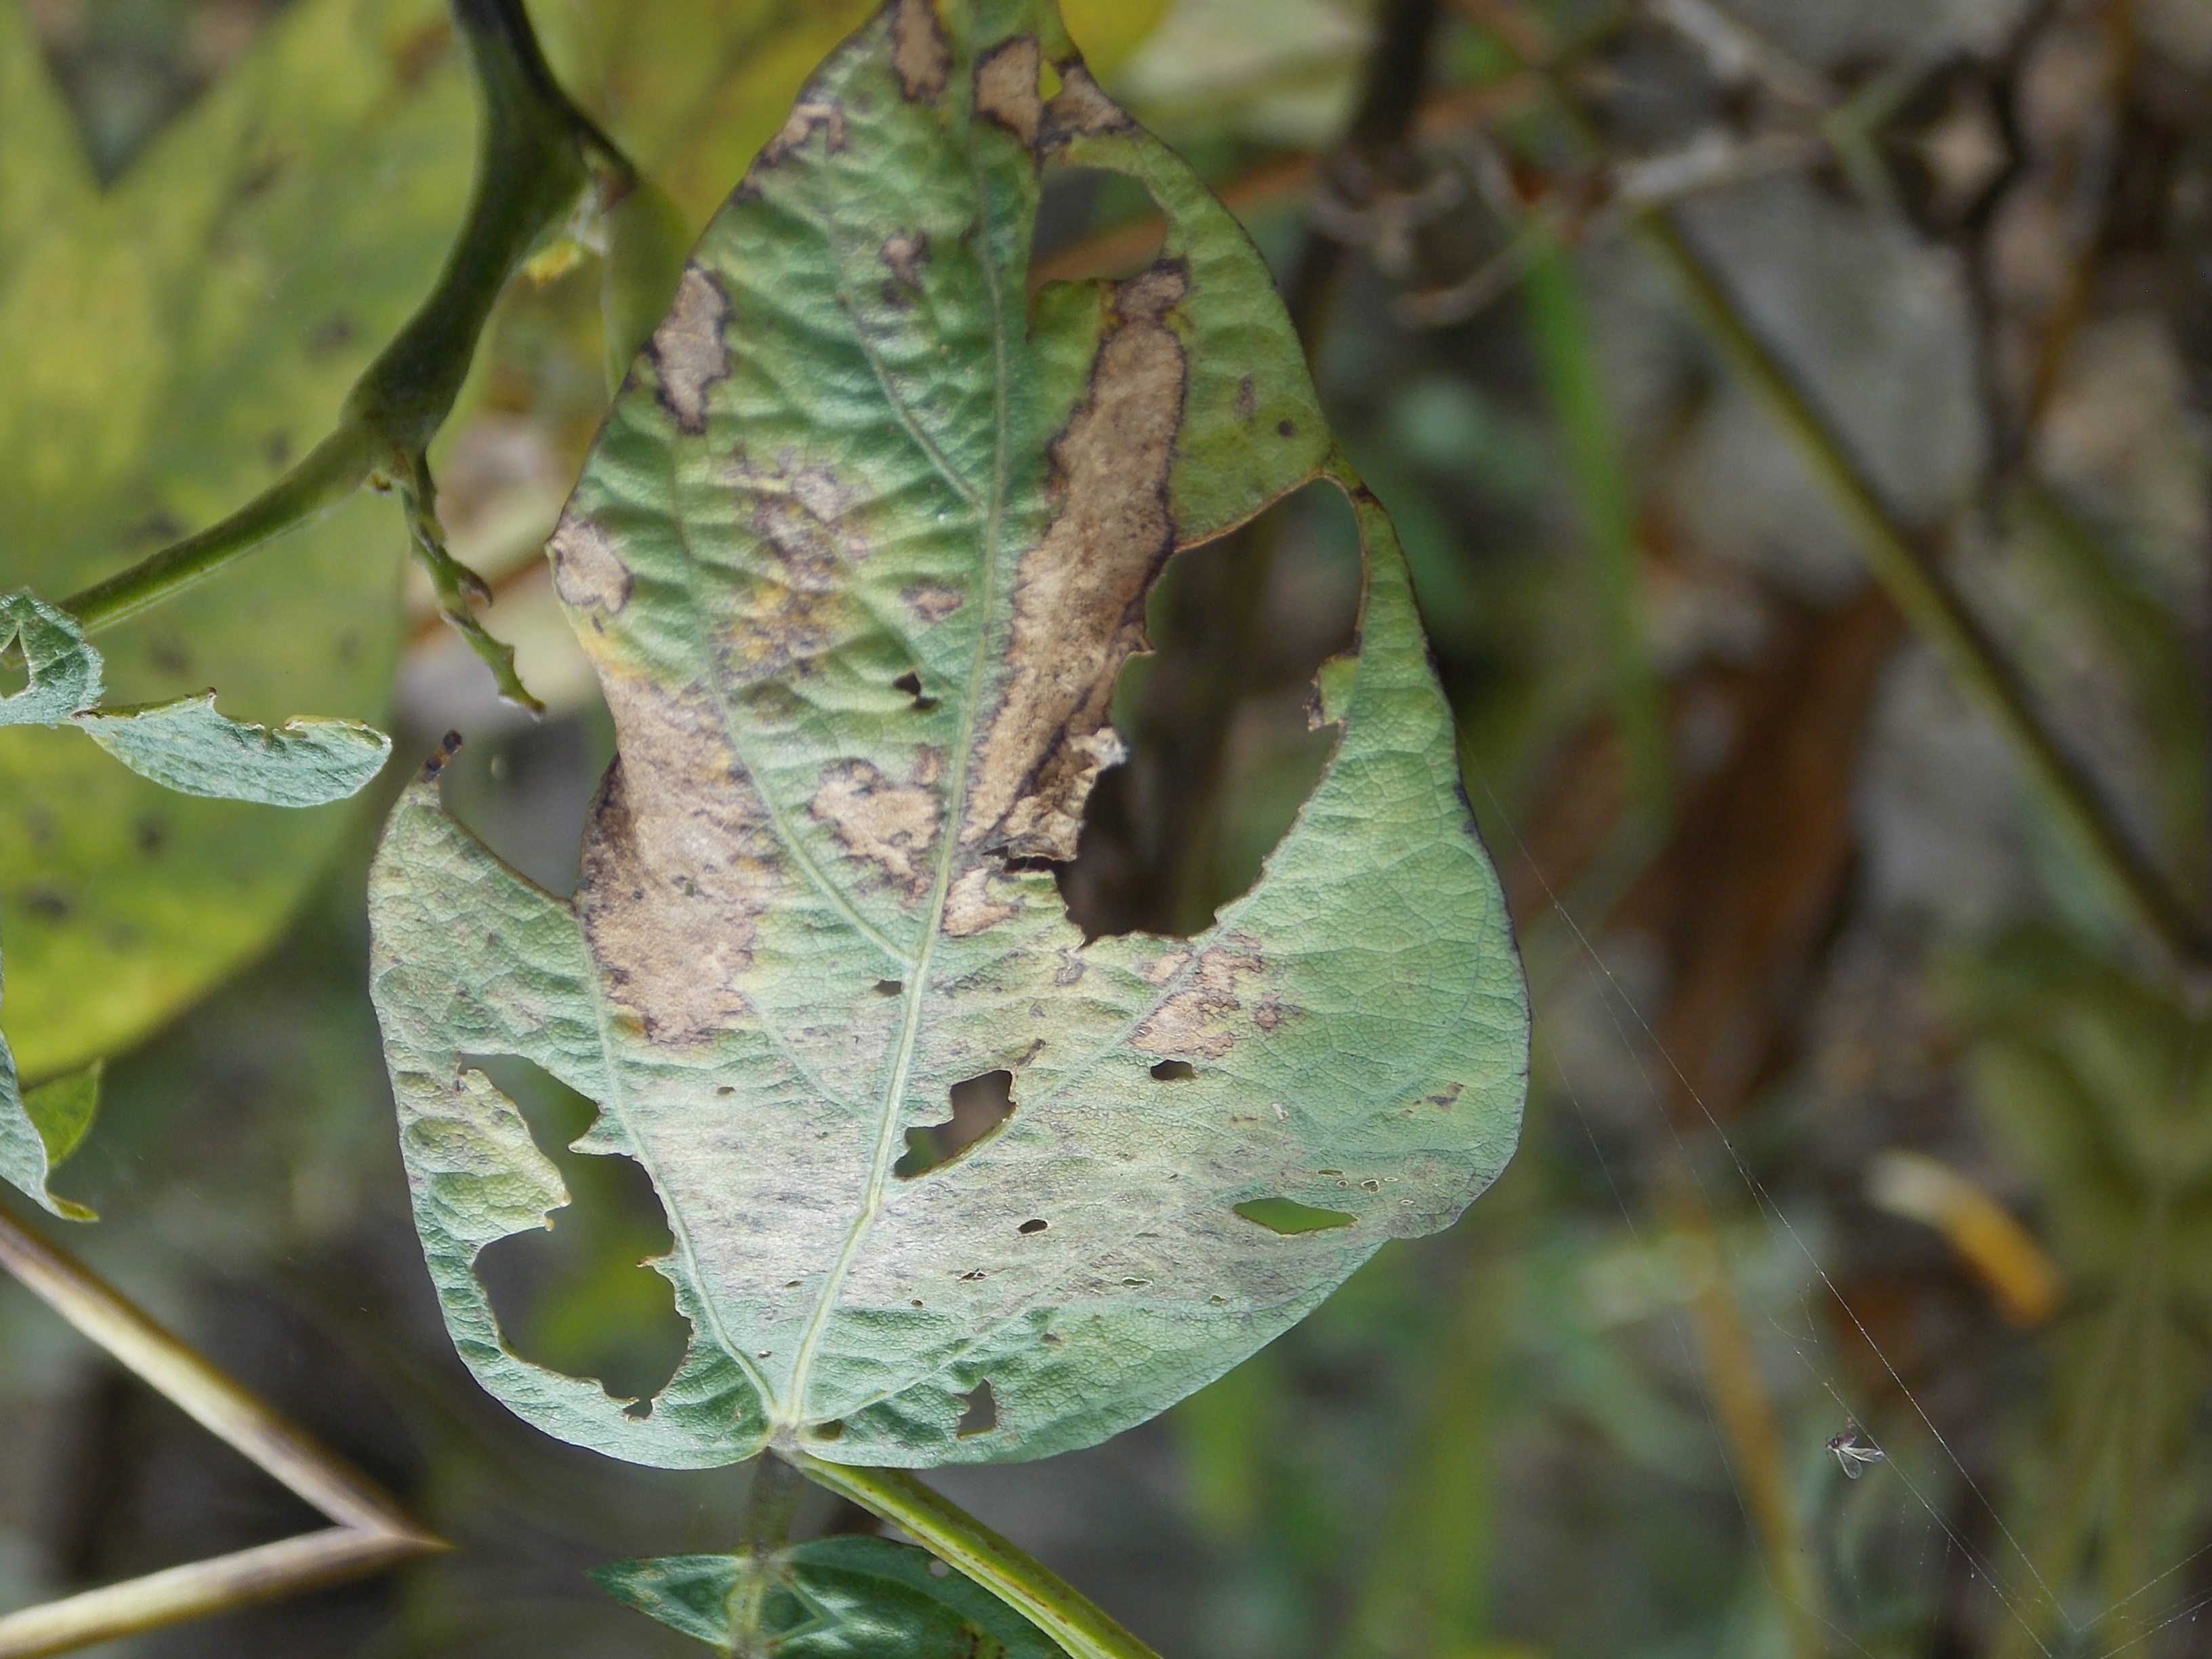
Label: Disease